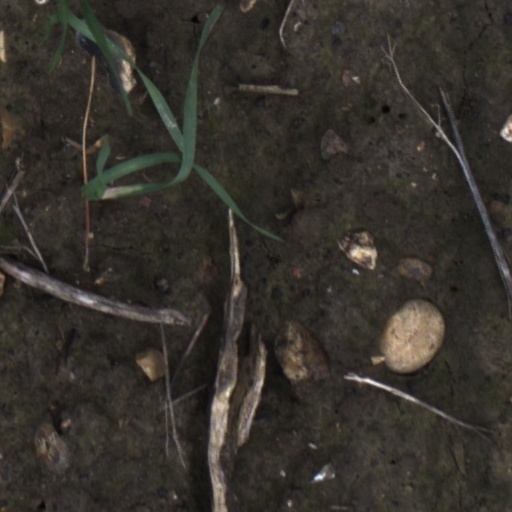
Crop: wheat